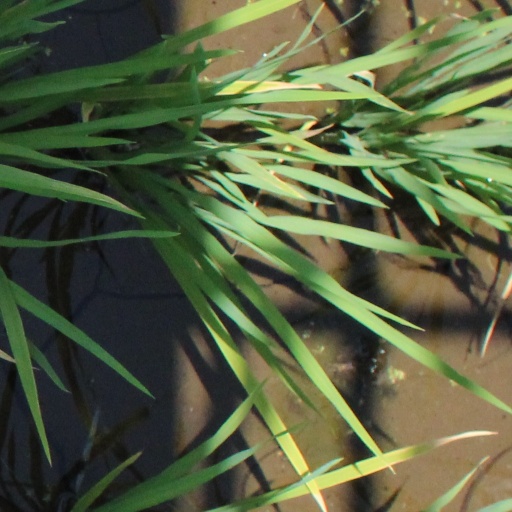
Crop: rice